Match of the Century (rugby union)

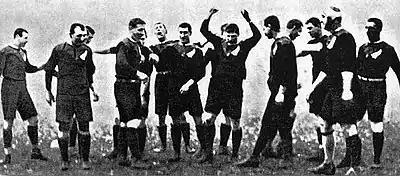
New Zealand team performing the Haka

New Zealand had performed the Haka before all tour matches but were often met with indifference or hostility. The Haka was better received by Welsh players and the Welsh public; local journalists had sought information from the New Zealand players themselves, with the "South Wales Echo" publishing a full transcript and translation of what it called the "Te Rauparaha Haka" (Ka Mate).